Vivien Thomas

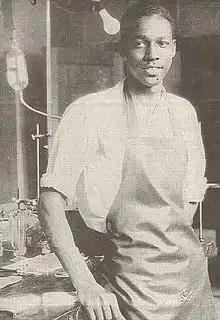
Vivien Thomas in the lab

Thomas and Blalock did groundbreaking research into the causes of hemorrhagic and traumatic shock. This work later evolved into research on crush syndrome and saved the lives of thousands of soldiers on the battlefields of World War II. In hundreds of experiments, the two disproved traditional theories which held that shock was caused by toxins in the blood. Blalock, a highly original scientific thinker and something of an iconoclast, had theorized that shock resulted from fluid loss outside the vascular bed and that the condition could be effectively treated by fluid replacement. Assisted by Thomas, he was able to provide incontrovertible proof of this theory, and in so doing, he gained wide recognition in the medical community by the mid-1930s. At this same time, Blalock and Thomas began experimental work in vascular and cardiac surgery, defying medical taboos against operating on the heart. It was this work that laid the foundation for the revolutionary life-saving surgery they were to perform at Johns Hopkins a decade later. Vivien Thomas spent 11 years at Vanderbilt with Blalock before moving to Johns Hopkins.